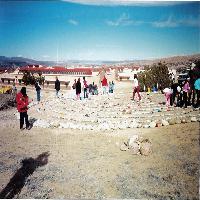
Weather: sun or clear